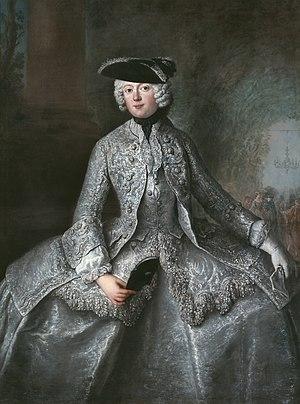
Anne-Amélie de Prusse, née le 9 novembre 1723 à Berlin et morte le 30 mars 1787, est la plus jeune des sœurs de Frédéric II de Prusse, fille de Frédéric-Guillaume Iᵉʳ de Prusse et Sophie-Dorothée de Hanovre.
19 janvier : Première audition publique à Prague de la Symphonie nᵒ 38 en ré majeur dite « Prague », K. 504 de Mozart.